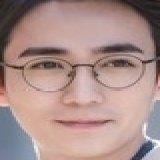
diễn viên Chu Nhất Long